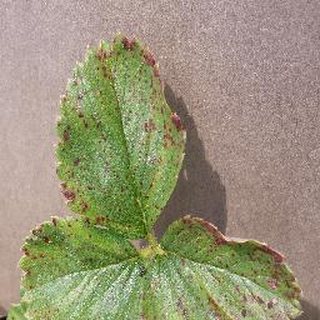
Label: strawberry_leaf_scorch